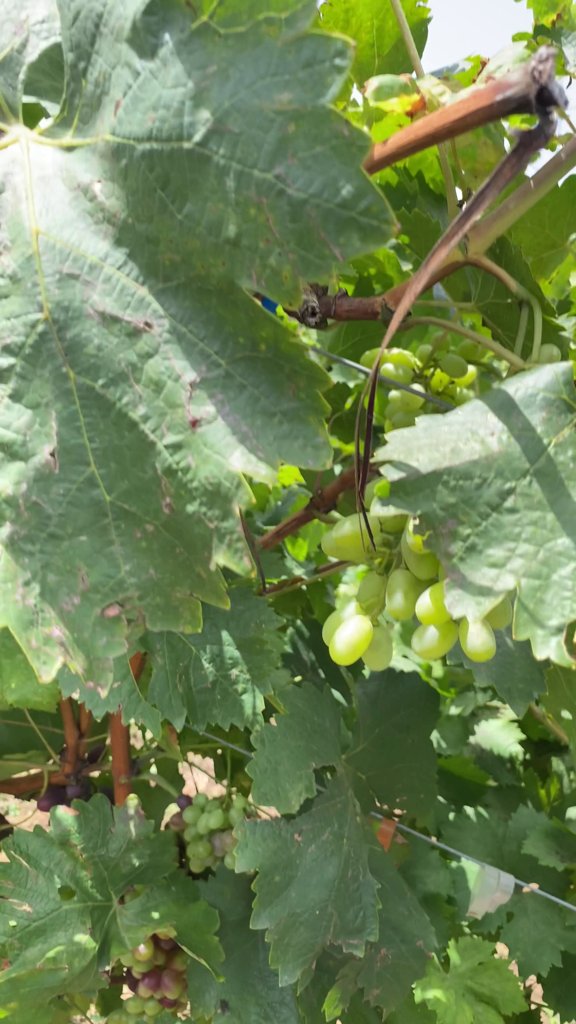
Berries visible: 65
Grape clusters: 5